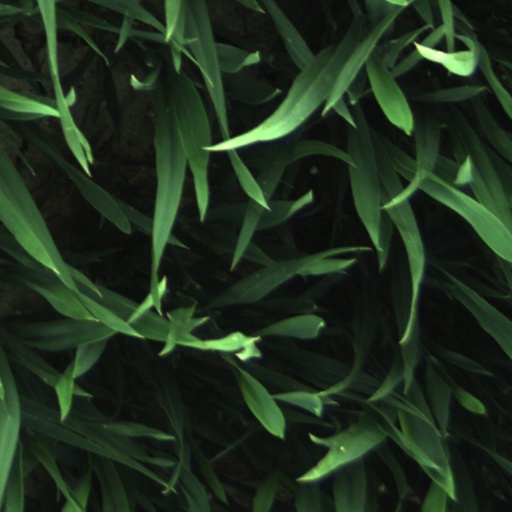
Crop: wheat